Danish resistance movement

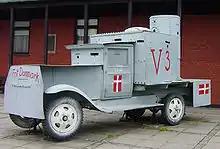
Railway shop workers in Frederiksværk built this armored car for offensive use by the Danish resistance. It was employed against Danish Nazis, known as the Lorenzen group, entrenched in the plantation of Asserbo in North Zealand. May 5, 1945

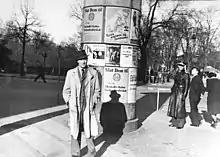
An American pilot in occupied Copenhagen photographed by the Danish resistance while a German pilot looks on. March, 1945

In 1943, the movement scored a great success in rescuing all but 500 of Denmark's Jewish population of 7,000–8,000 from being sent to the Nazi concentration camps by helping transport them to neutral Sweden, where they were offered asylum. The Danish resistance movement has been honoured as a collective at Yad Vashem in Israel as being part of the "Righteous Among the Nations". They were honoured as a collective rather than as individuals at their own request.